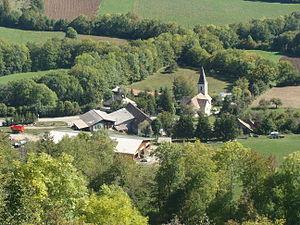
Le hameau des Gentillons, siège de la mairie-annexe et de l'église de l'ancienne commune de Bénévent-et-Charbillac (Hautes-Alpes).
Bénévent-et-Charbillac est une ancienne commune française, située dans le département des Hautes-Alpes en région Provence-Alpes-Côte d'Azur. Depuis 2013, elle fait partie de la nouvelle commune de Saint-Bonnet-en-Champsaur.